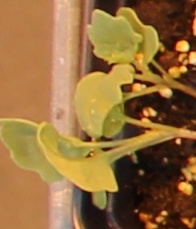
Label: Canola